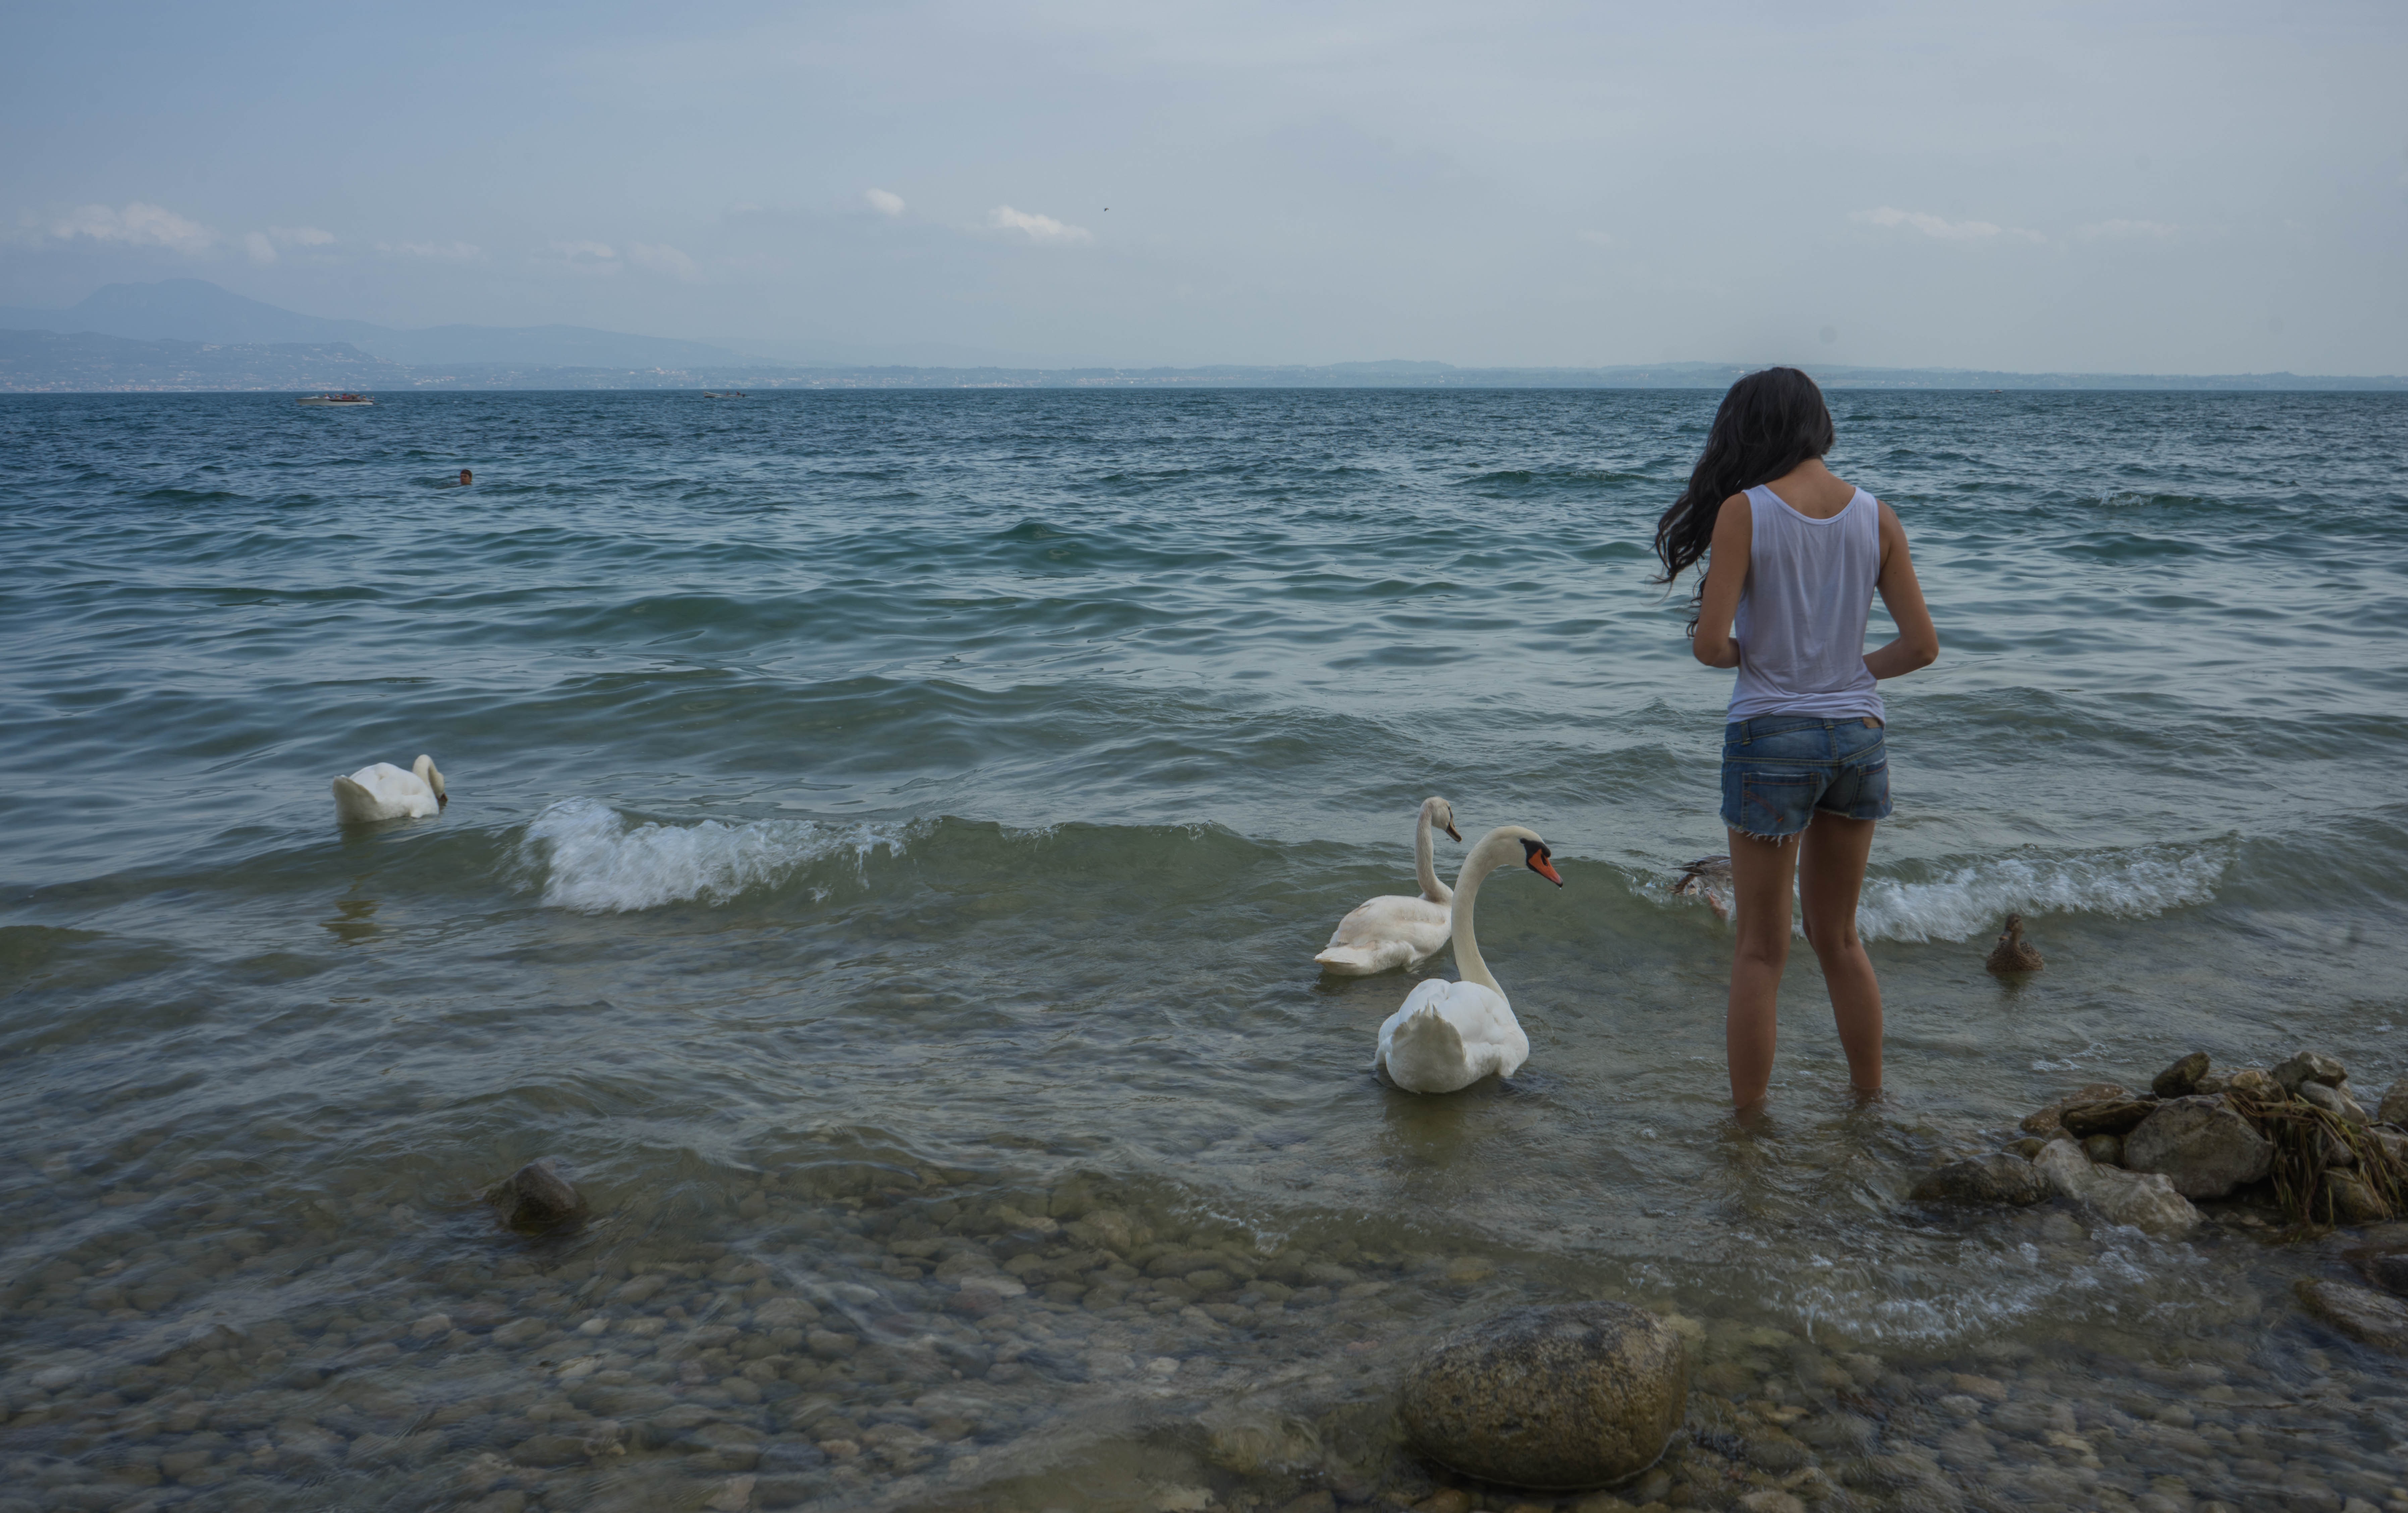
beach, sea, coast, water, nature, sand, rock, ocean, person, girl, white, shore, wave, summer, vacation, wildlife, bay, italy, body of water, outdoors, birds, feeding, sunny, duck, picturesque, swans, cape, lake garda, wind wave